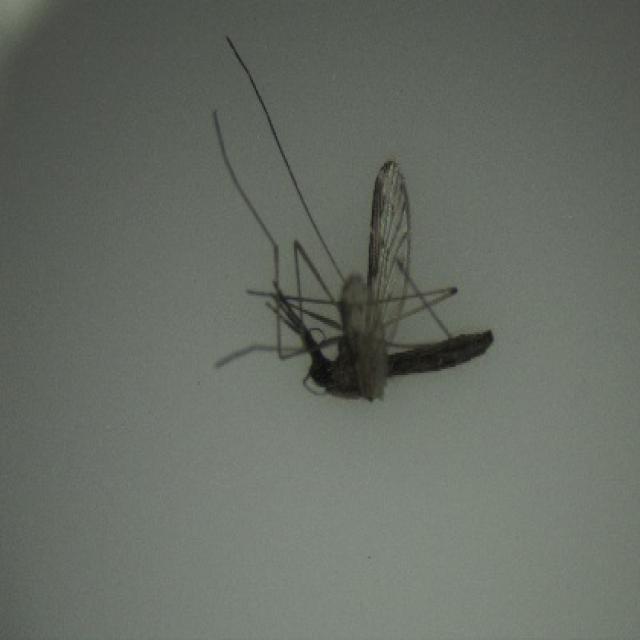
Species: anopheles_sinensis